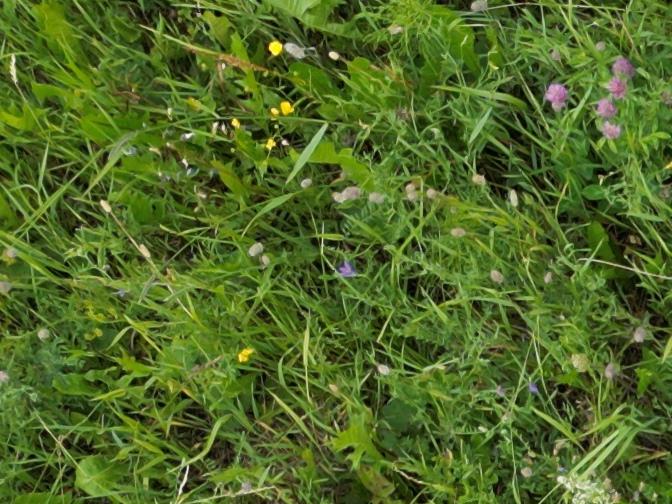
Flowers visible: yarrow flowers, yarrow flowers